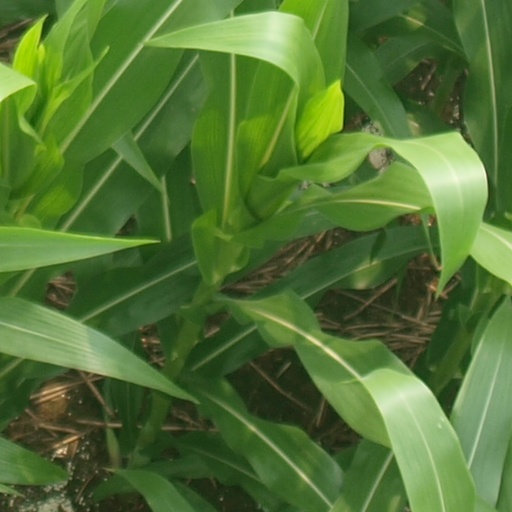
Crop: maize; corn